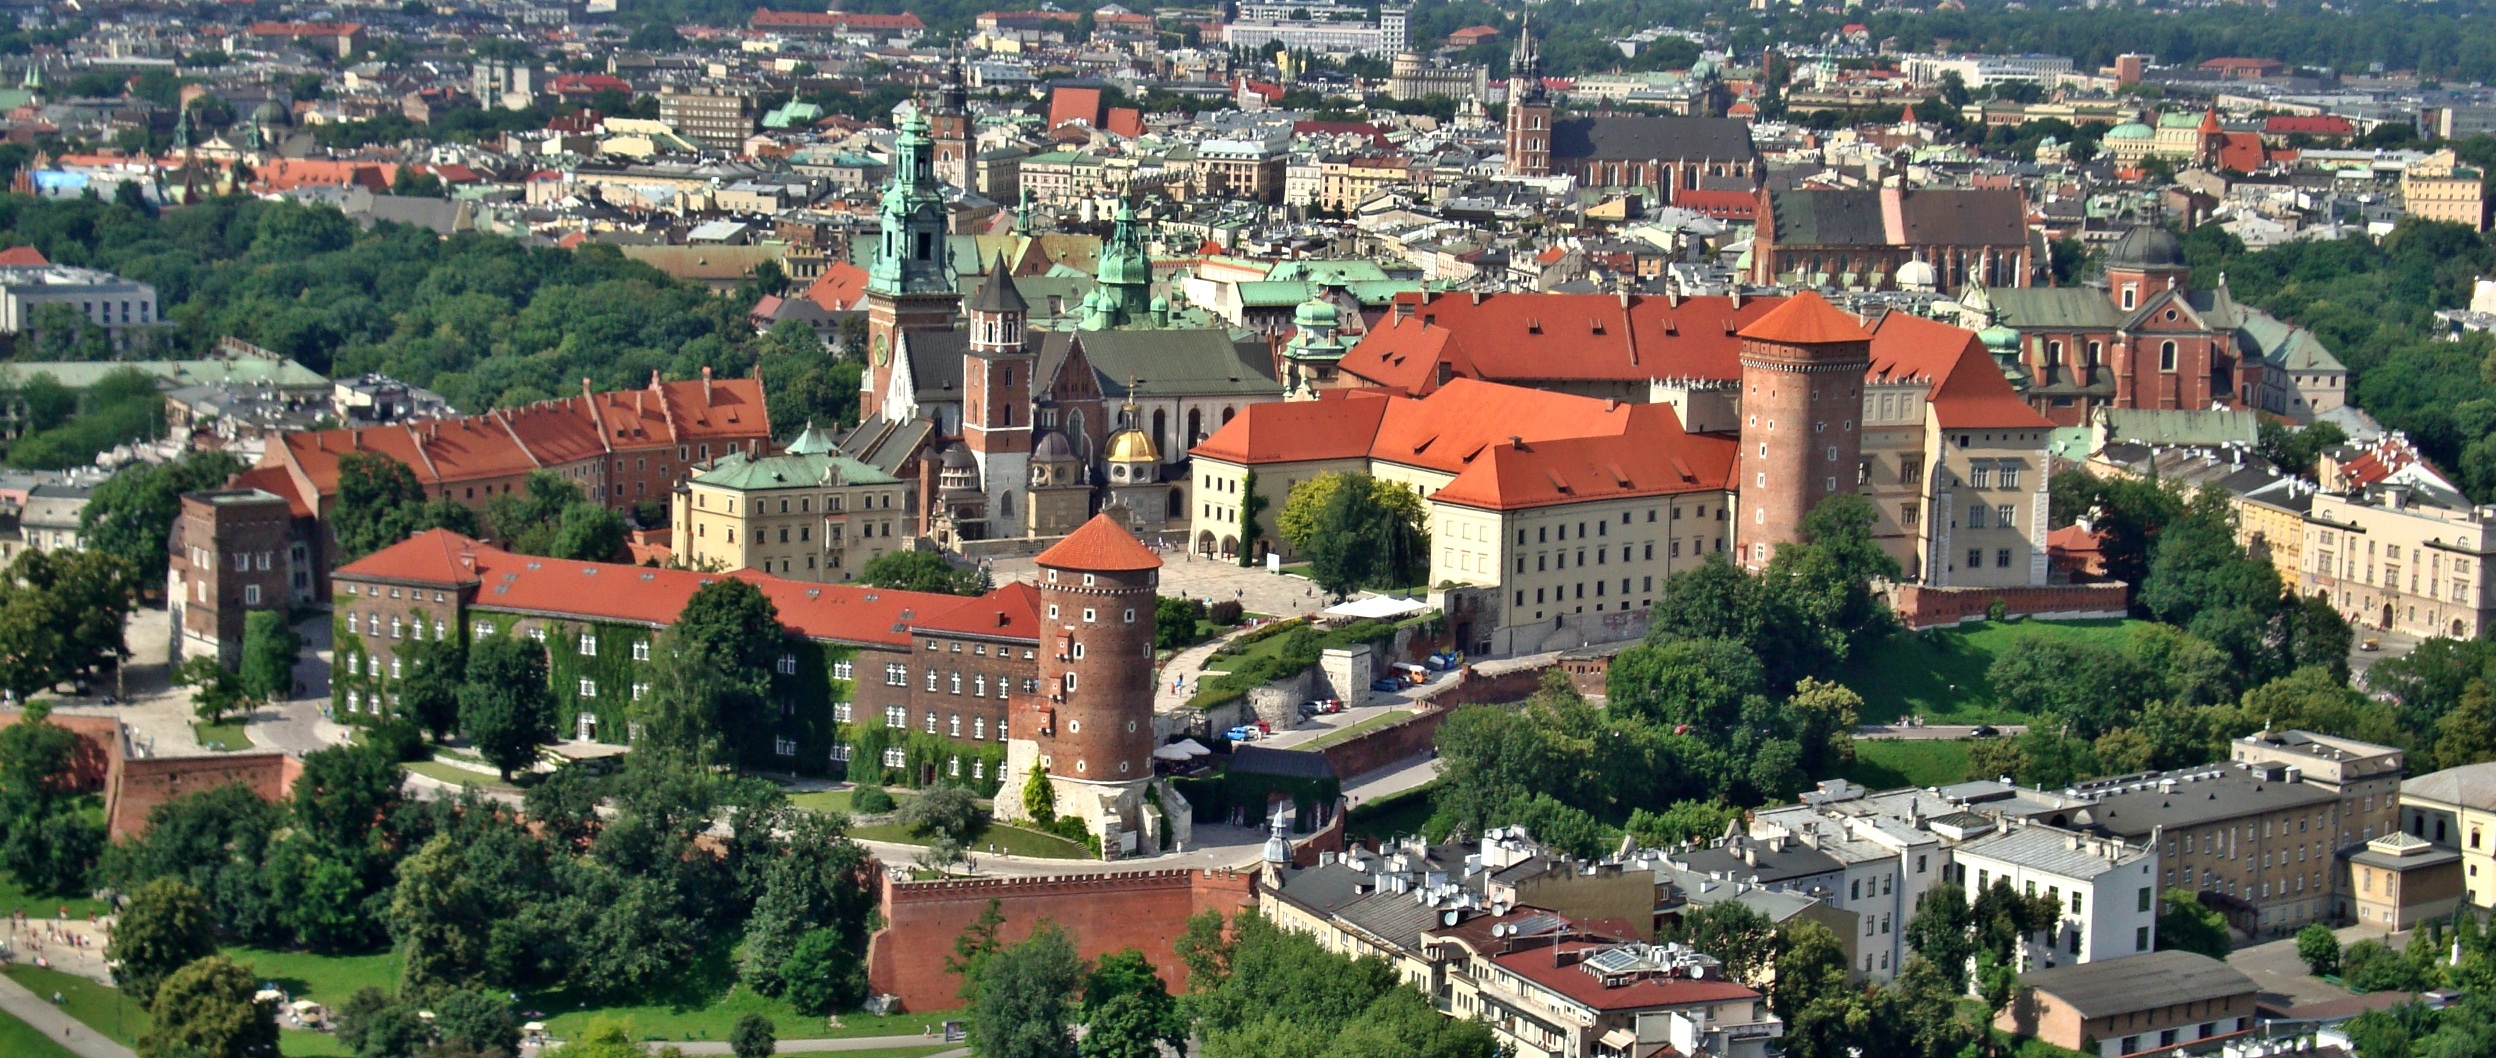
skyline, photography, town, city, monument, cityscape, panorama, suburb, castle, aerial, poland, krakow, neighbourhood, wawel, bird's eye view, aerial photography, historic site, residential area, geographical feature, human settlement, metropolitan area